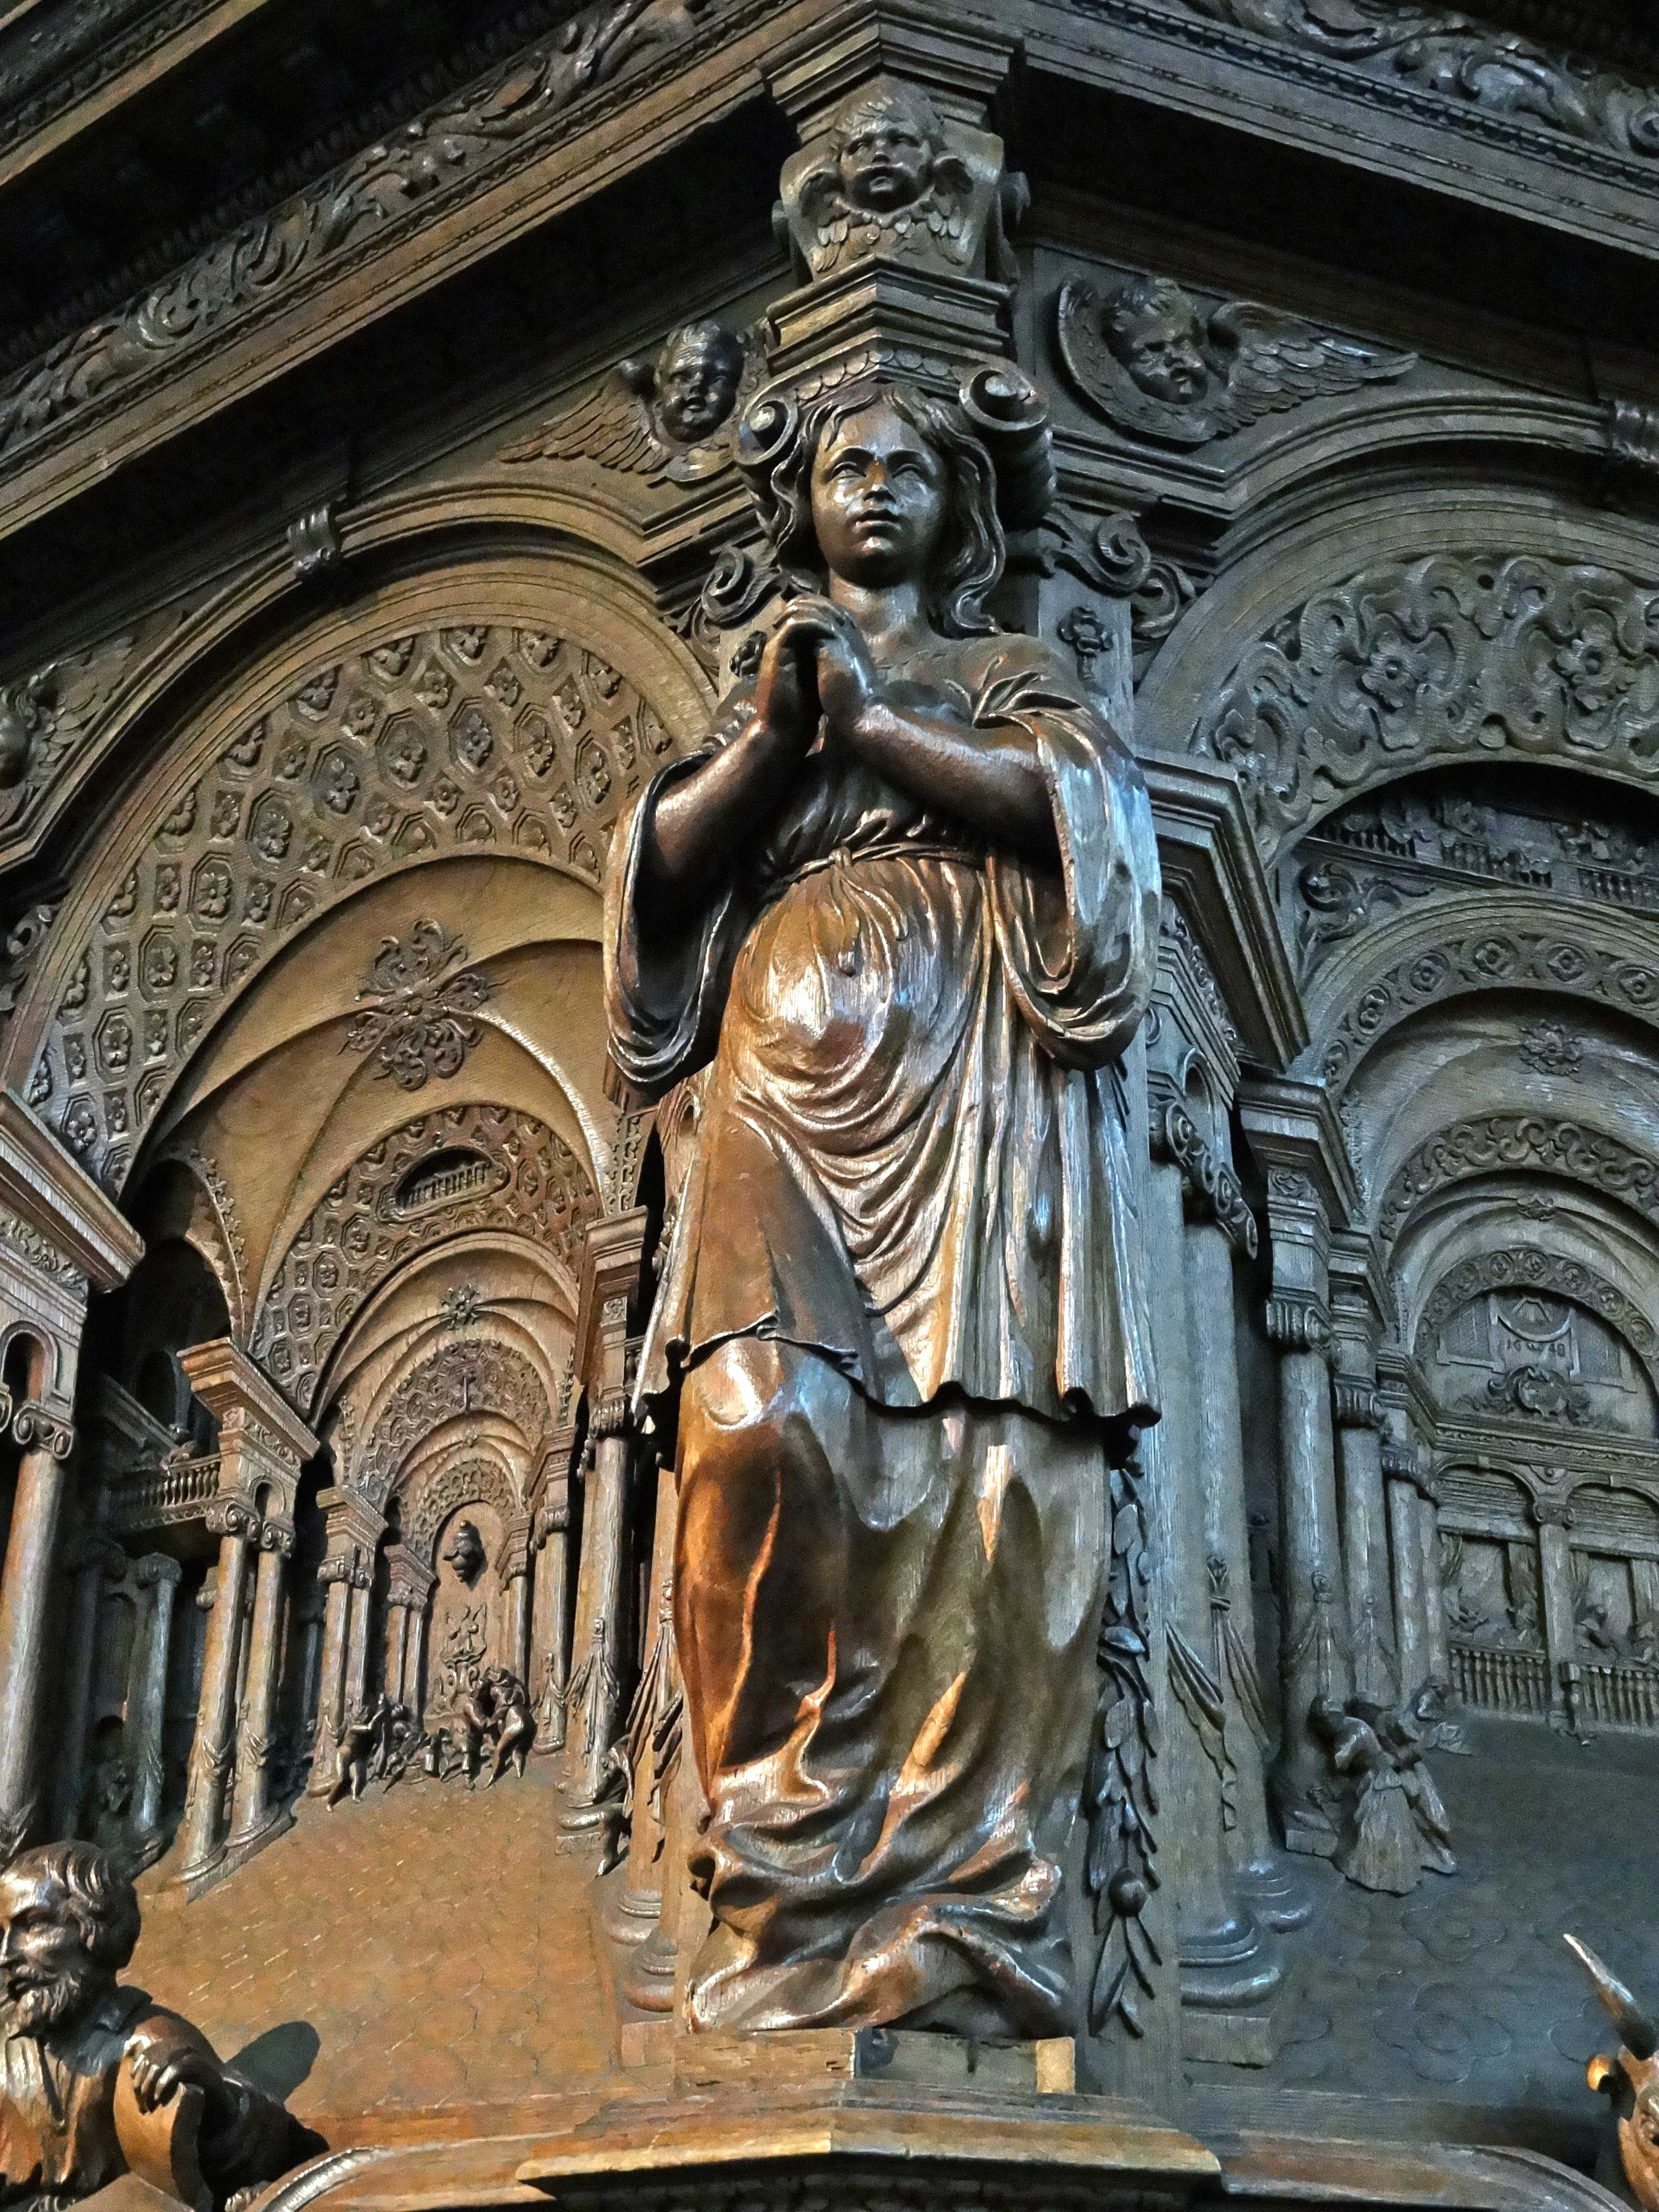
monument, statue, religion, church, cathedral, historic, decor, place of worship, artwork, sculpture, art, amsterdam, figure, temple, christianity, basilica, carving, relief, pulpit, middle ages, ancient history, nieuwe kerk